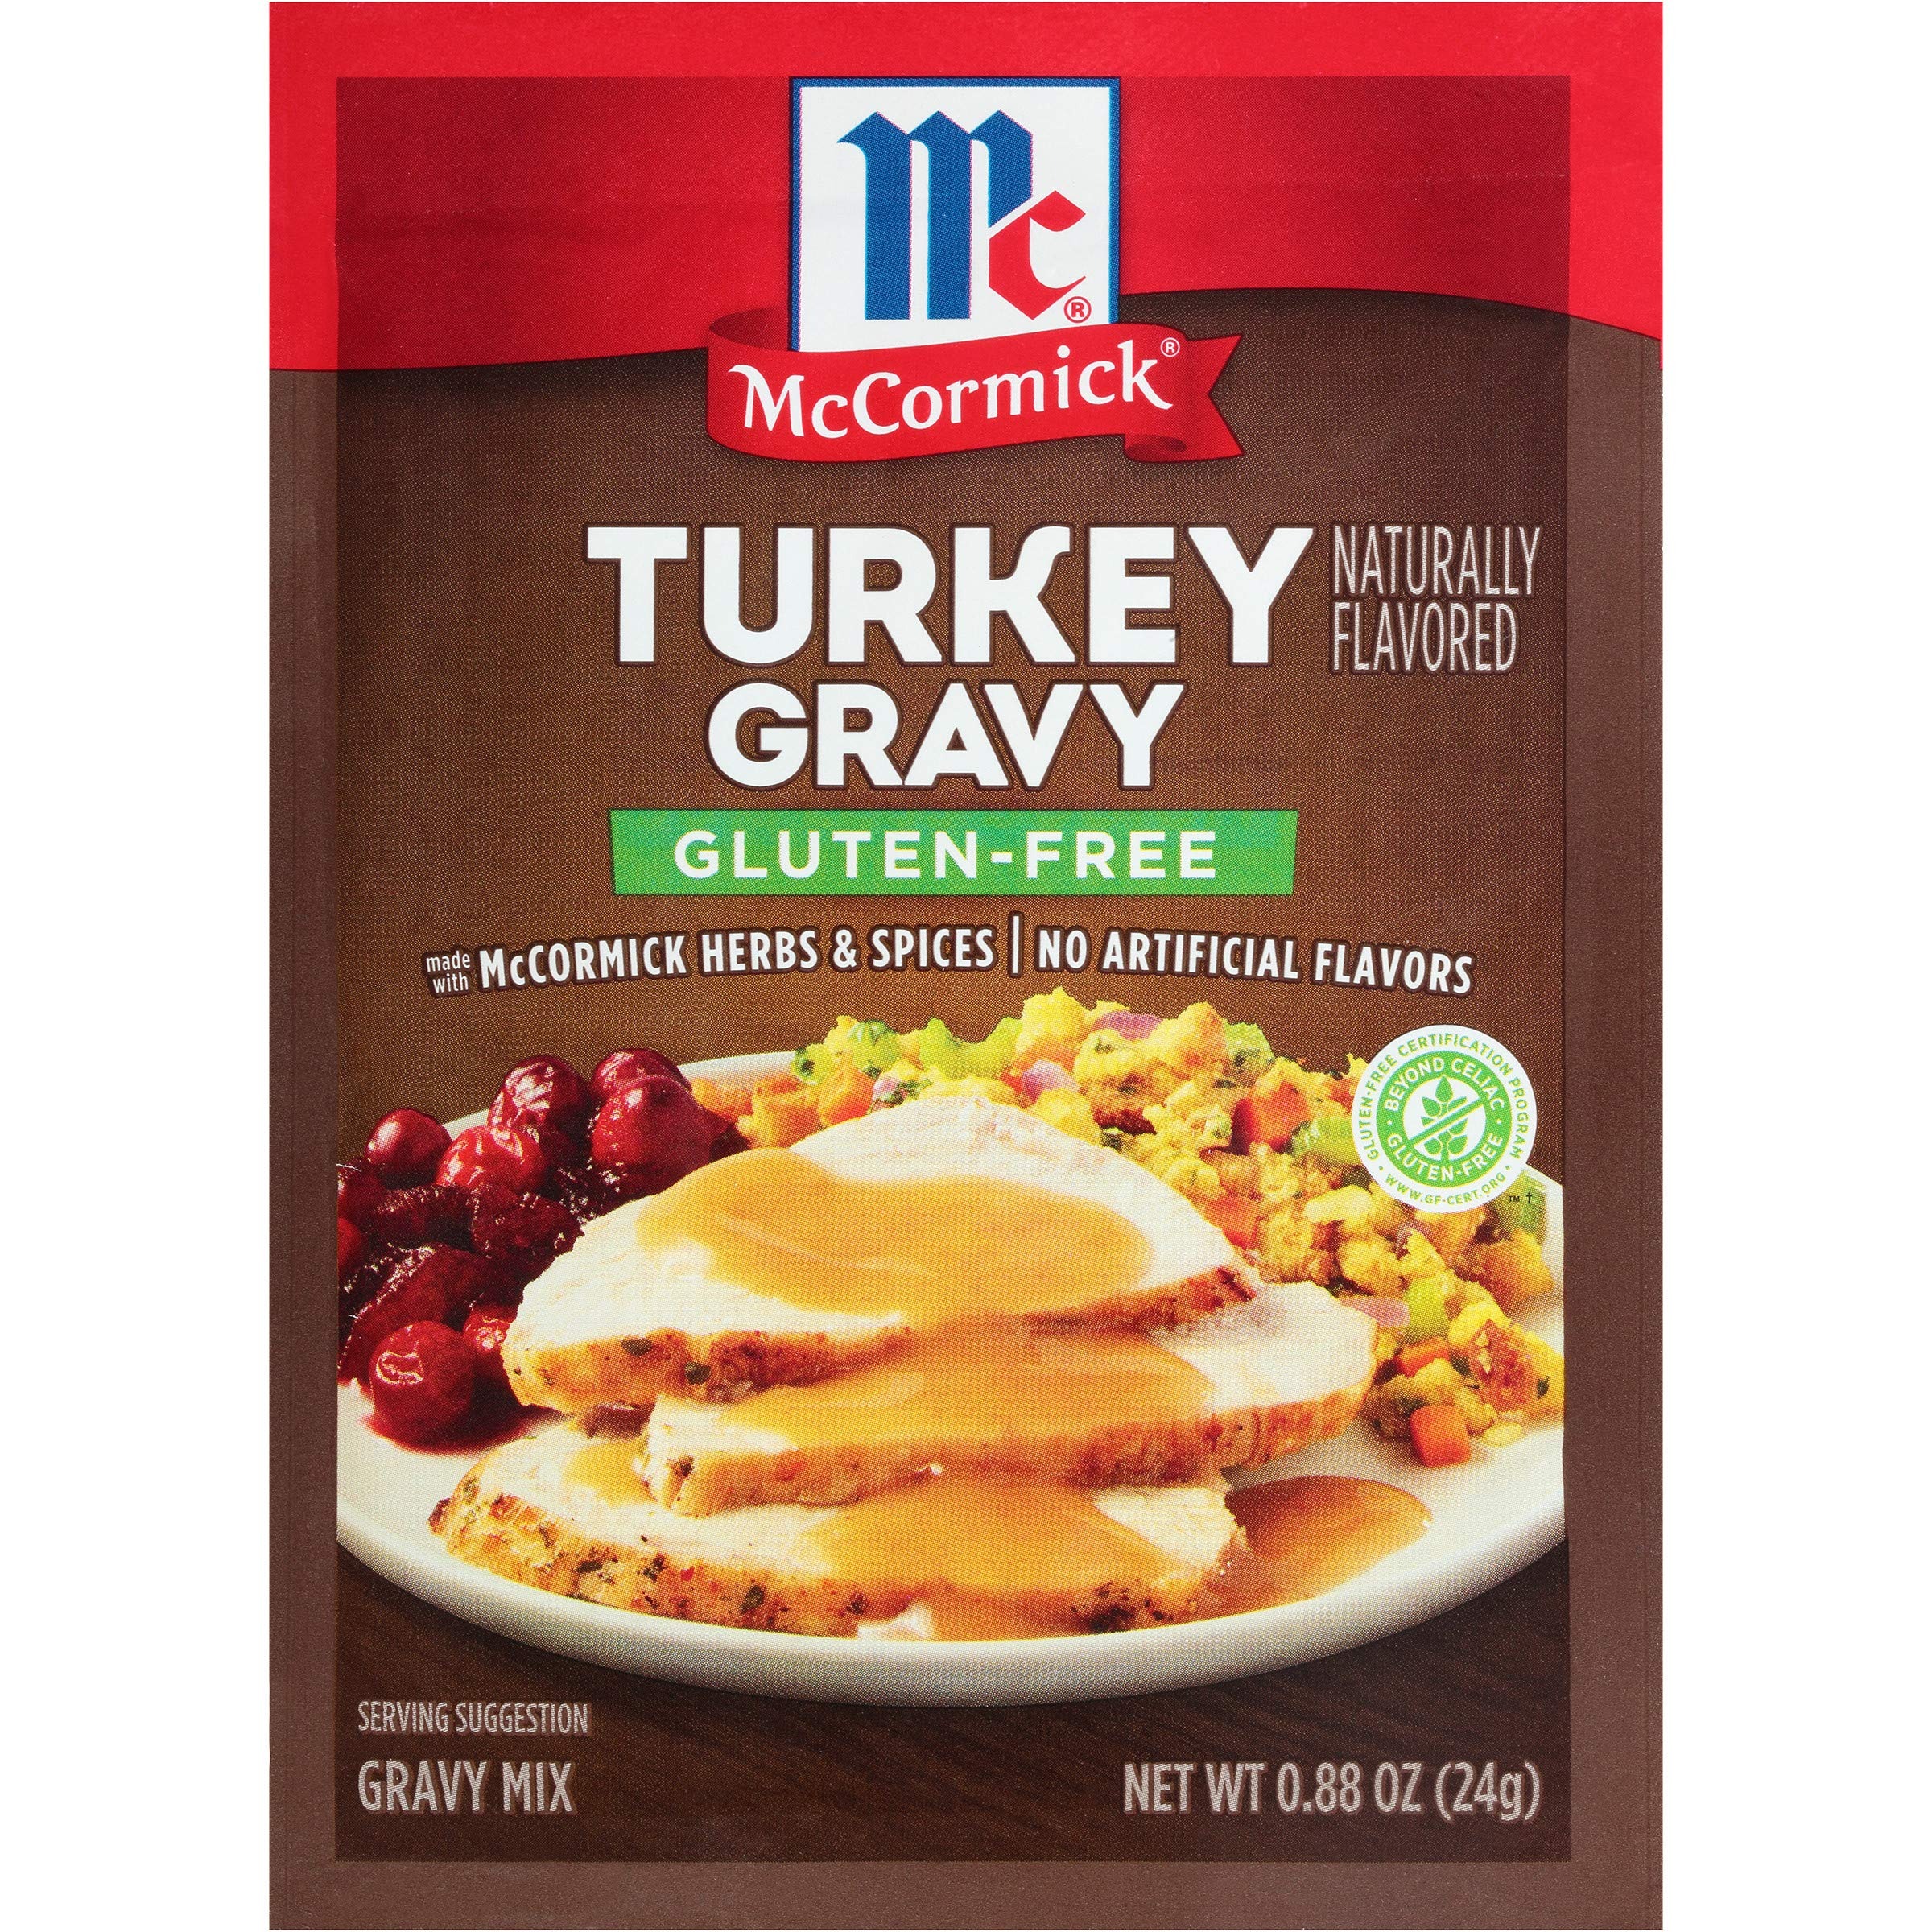
Item Name: McCormick Gluten Free Turkey Gravy Mix, 0.88 oz
Bullet Point 1: Made with McCormick herbs and spices
Bullet Point 2: Gluten-Free Certified by the National Foundation for Celiac Awareness
Bullet Point 3: No MSG
Bullet Point 4: No artificial flavors or colors added
Bullet Point 5: Expertly blended spices offer quick, delicious meals
Value: 0.88
Unit: Ounce

Price: 6.065